Maaparankoe Mahao

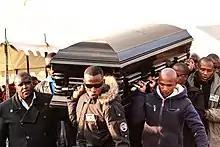
The funeral of Lt. Gen. Maaparankoe Mahao on 11 July 2015 at Mokema, Maseru.

On 25 June 2015, Mahao left his farm in Mokema with two nephews. According to the nephew's testimony and a letter written by Mahao's family to UN Secretary-General Ban Ki-moon and other African leaders, his car was chased and stopped by three military vehicles. A group of men, including one dressed as a soldier, carrying AK-47 rifles shot at Mahao from the driver's side of his truck. The boys opened the passenger door but were suddenly stopped by soldiers. In the meantime, Lt. Gen. Mahao fell out of his truck through the open passenger door left open by his nephews. Soldiers then came around and dragged his bleeding body by his feet, face-down on tarred road and threw it into one of their trucks. Two vehicles drove off, while the third one stayed behind with the nephews. The two boys were held by soldiers who remained behind for approximately 40 minutes before they were released. One of the soldiers asked one of Mahao's nephews who they were and what they were doing with him. The nephew told the soldier that he was a student in a university in South Africa, and had come home for winter holidays. The soldier replied, "U tlo lija ha bohloko he?!", meaning the nephew was not going to enjoy the holidays. In the meantime, the soldier had made a call with his mobile phone, apparently reporting to his sender that "Re mo thuntse!", meaning they (soldiers) had shot Lt. Gen. Mahao. The soldier also mentioned on the phone that they were with a particular Sergeant. The soldiers then gave the boys an option to either return to Lt. Gen. Mahao's home and narrate what they had witnessed to Lt. Gen. Mahao's mother, or go to Maseru to report to his wife. The boys opted to go to Maseru. Driving the bloody truck with broken windows, the remaining army truck drove the opposite direction, only to catch up with the boys shortly after, finding them on the roadside standing outside the truck, fearing a possibility of explosives in the truck. Soldiers rebuked them and ordered them to keep going, which they did while the army truck followed them until passing and leaving them on the road. The exact time of Mahao's death is unclear.